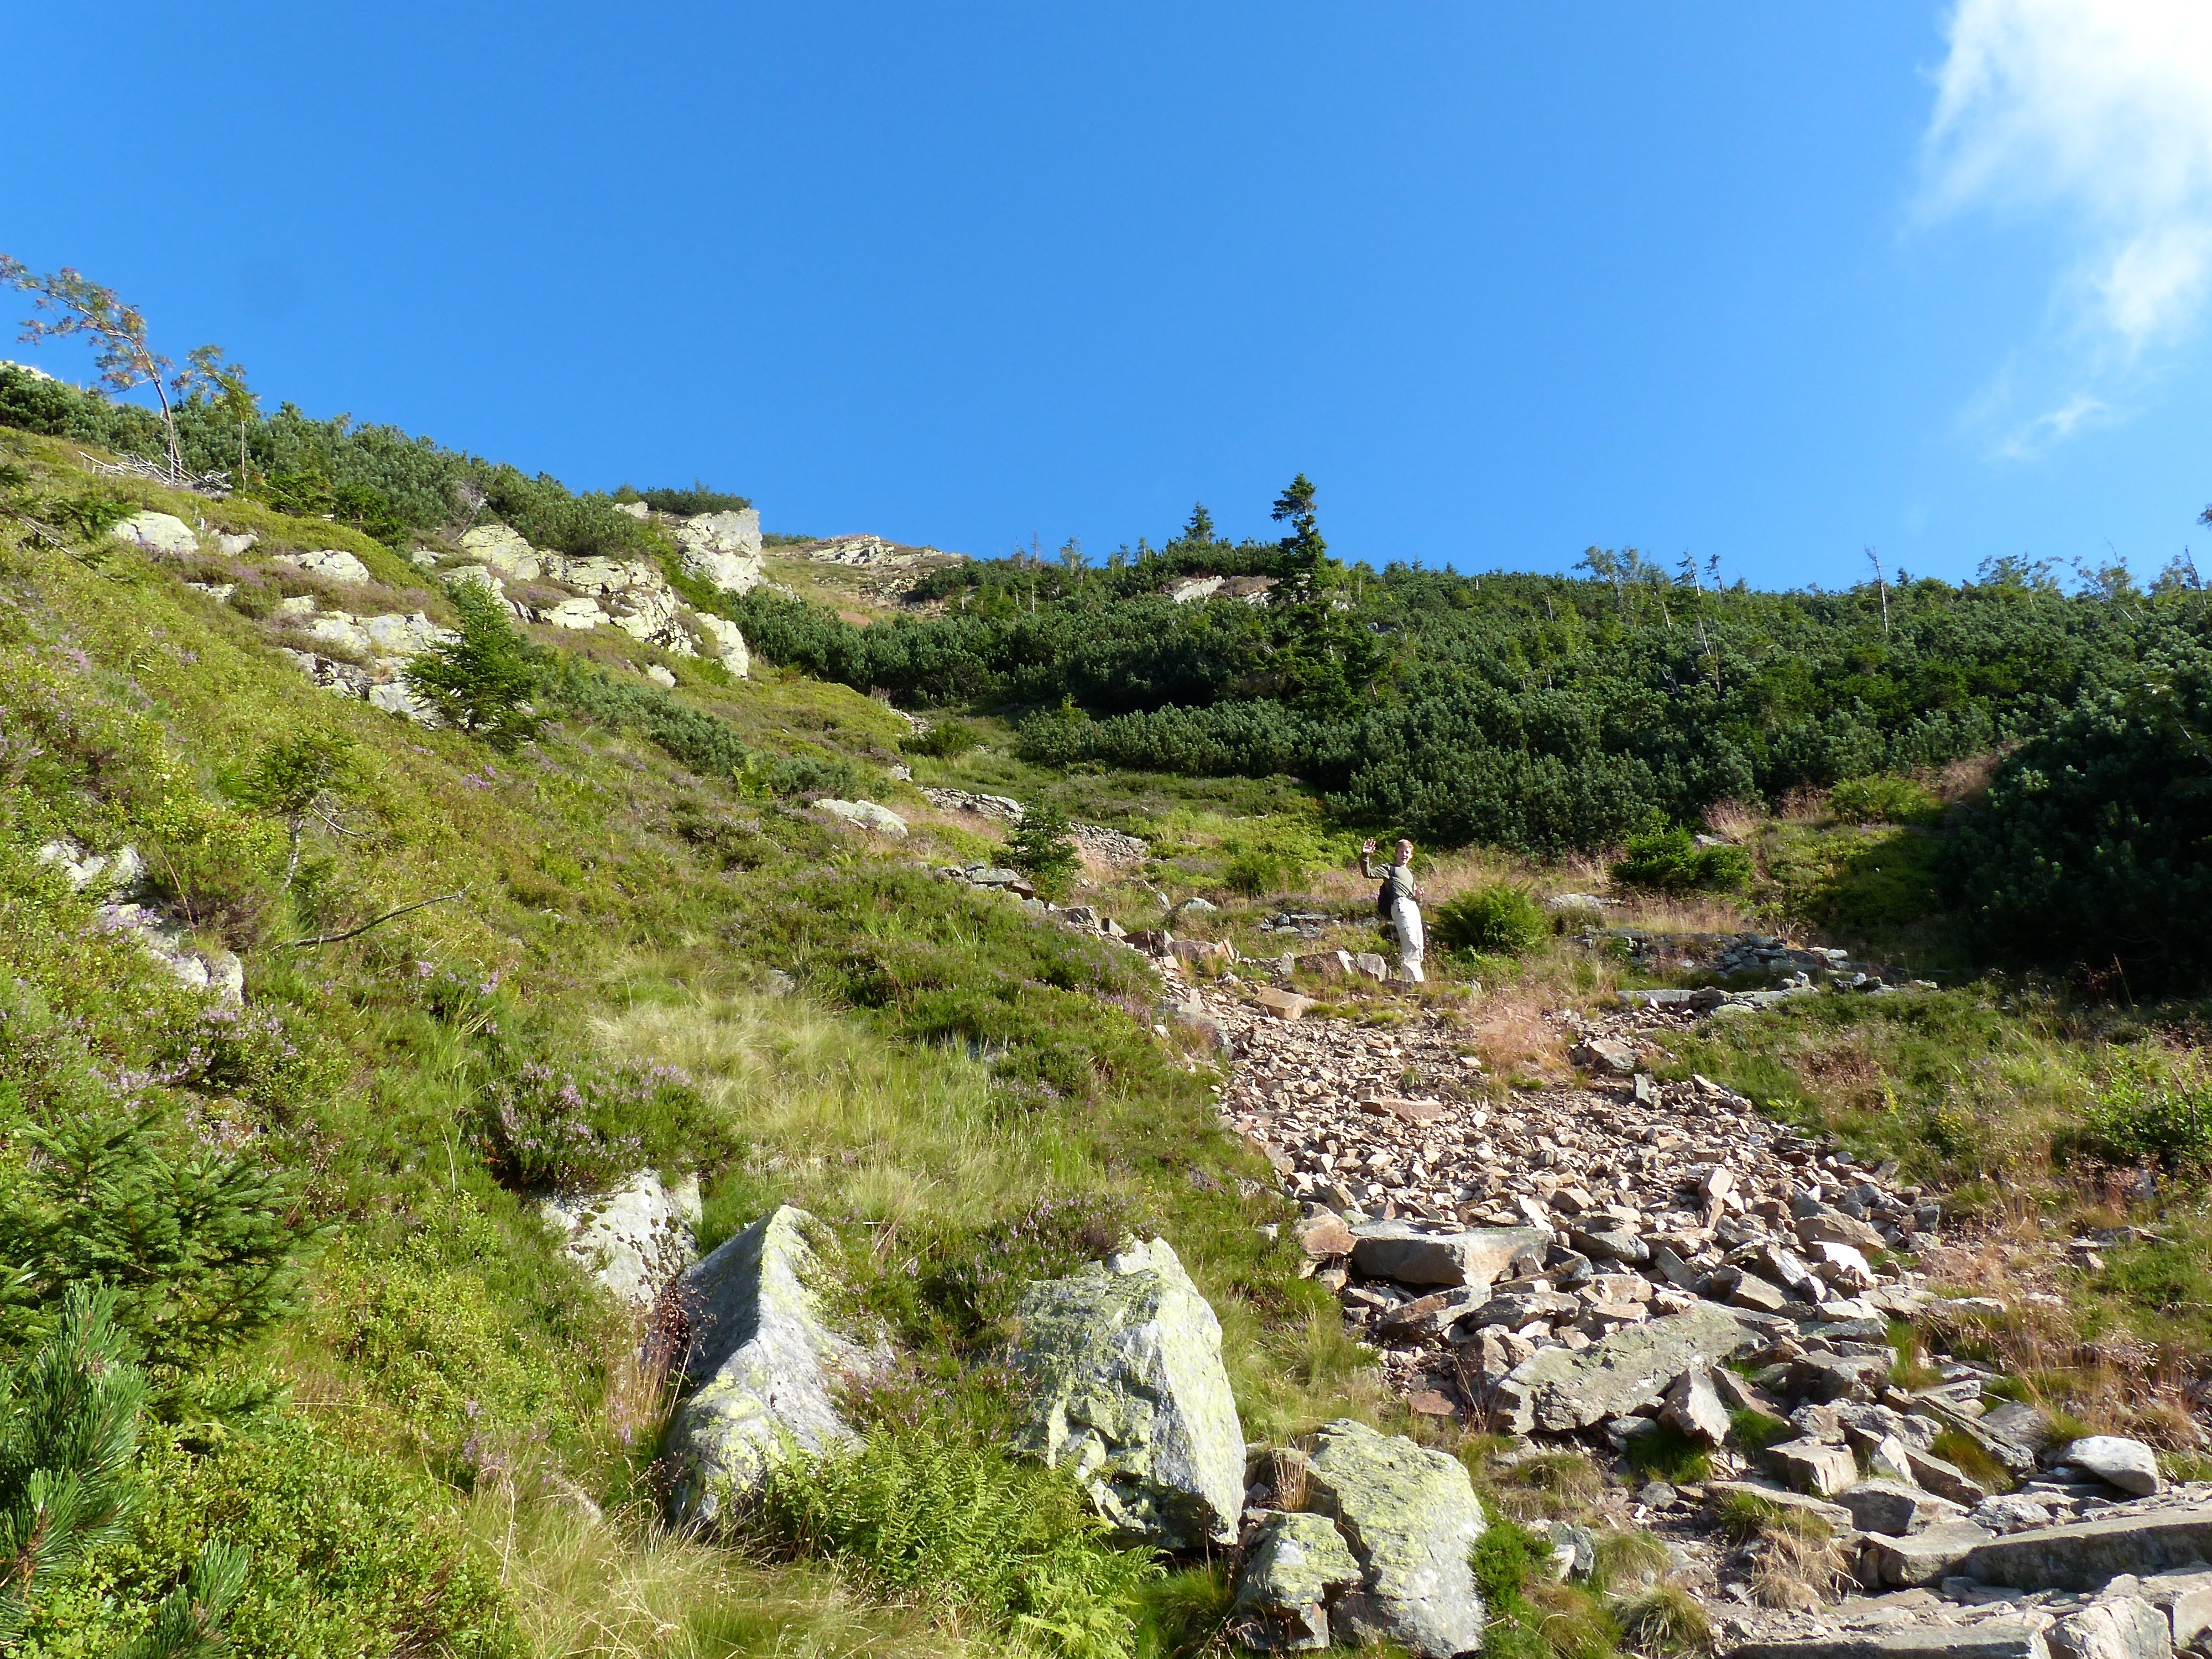
sea, coast, forest, rock, walking, mountain, hiking, trail, morning, hill, adventure, summer, travel, cliff, europe, terrain, woods, geology, resort, ruins, plateau, republic, czech, snezka, ecosystem, spindleruvmlyn, svatypetr